Hurricane Gabrielle (1989)

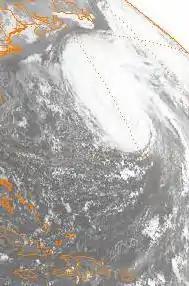
Hurricane Gabrielle southeast of Nova Scotia on September 8, 1989.

At 0000 UTC on September 5, Gabrielle reached its maximum sustained wind speed of , though the barometric pressure was slightly higher than late on September 3. A hurricane hunter aircraft flown into the storm on September 5 reported that hurricane-force winds extended from the center and tropical storm force winds . At the time, Gabrielle was recurving west-northwest at . Hours later, another recon flight into Gabrielle revealed that the barometric pressure was slowly rising and the eye began to expand which is sign that the storm was slowly weakening. However, forecasters were unsure if the weakening was temporary or definite, prompting one meteorologist to say that "Gabrielle may have reached its peak intensity, but its too early to tell", to explain the uncertainty of Gabrielle's strength and if the storm will strengthen even further. The storm passed northeastward of the Leeward Islands and turned northward in response to a weakening in the ridge of high pressure caused by Hurricane Felix. Early on September 7, Gabrielle was downgraded to a Category 3 hurricane. Only six hours later, the storm further weakened to a Category 2 hurricane.